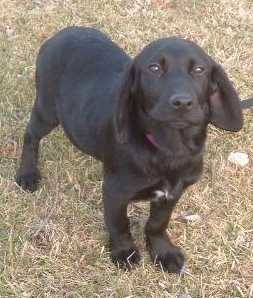
Label: dog